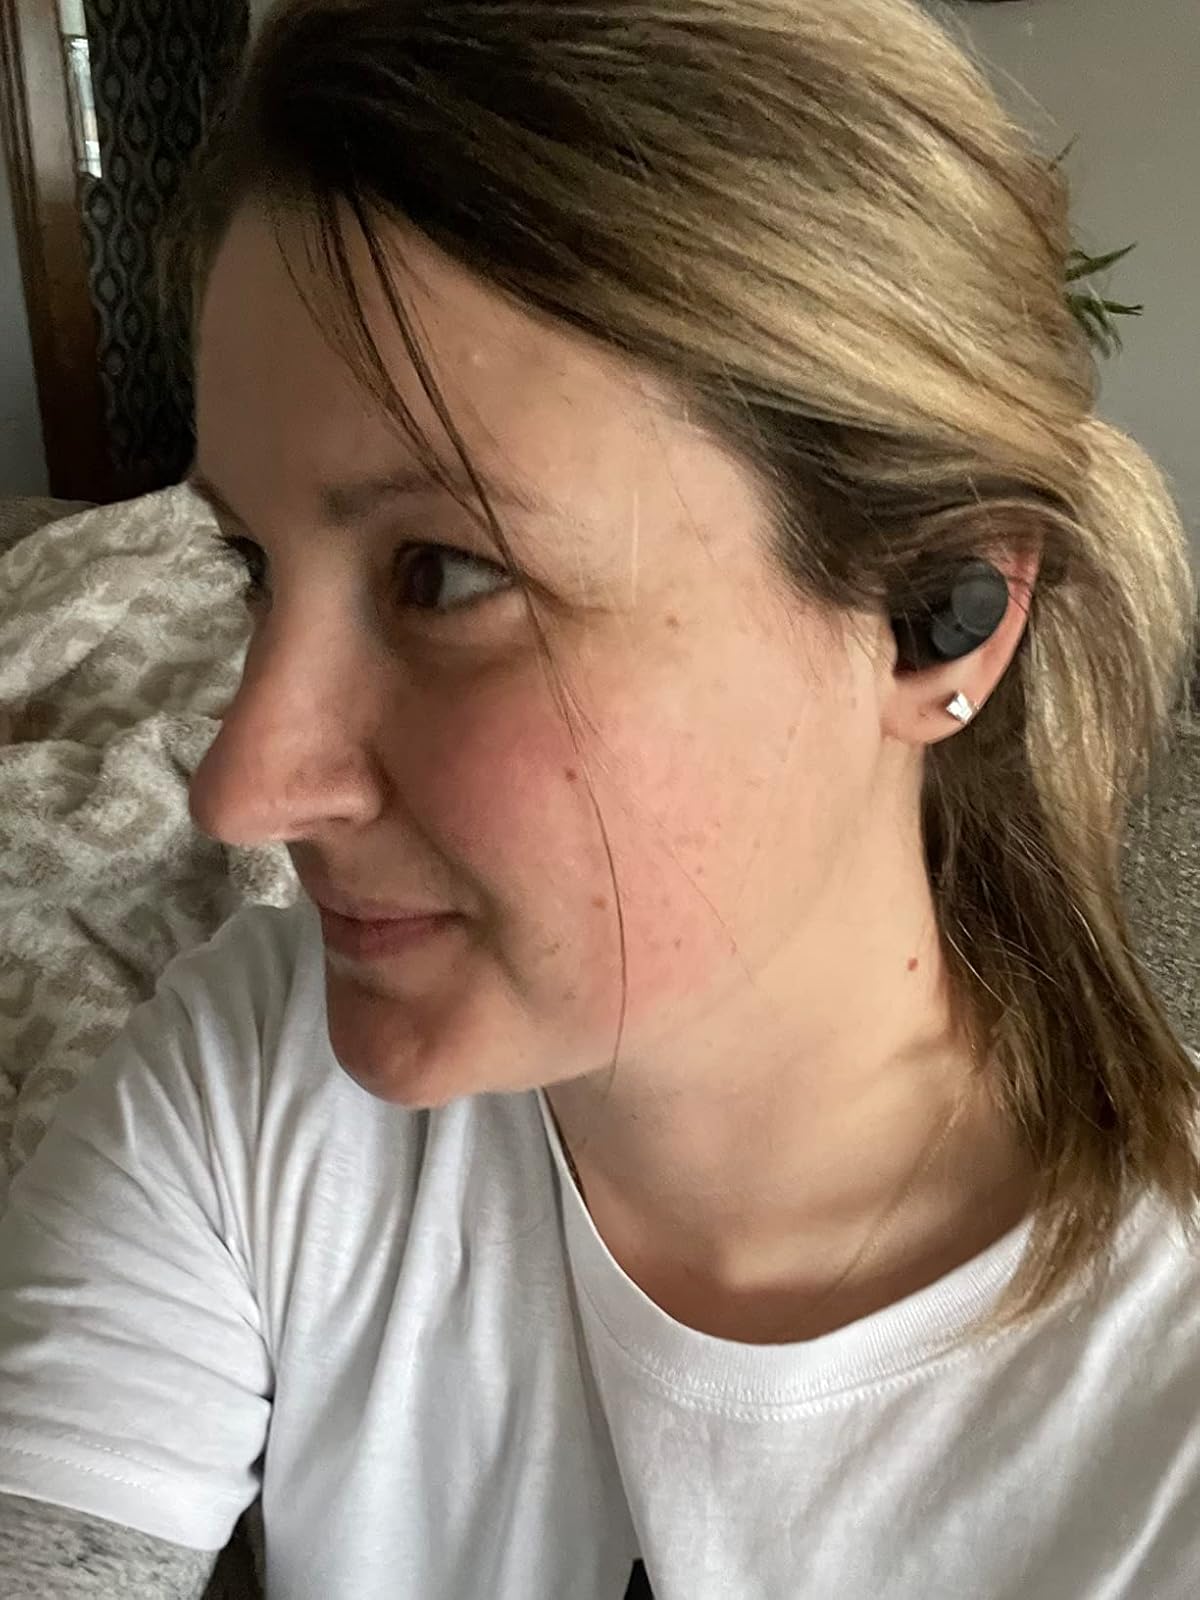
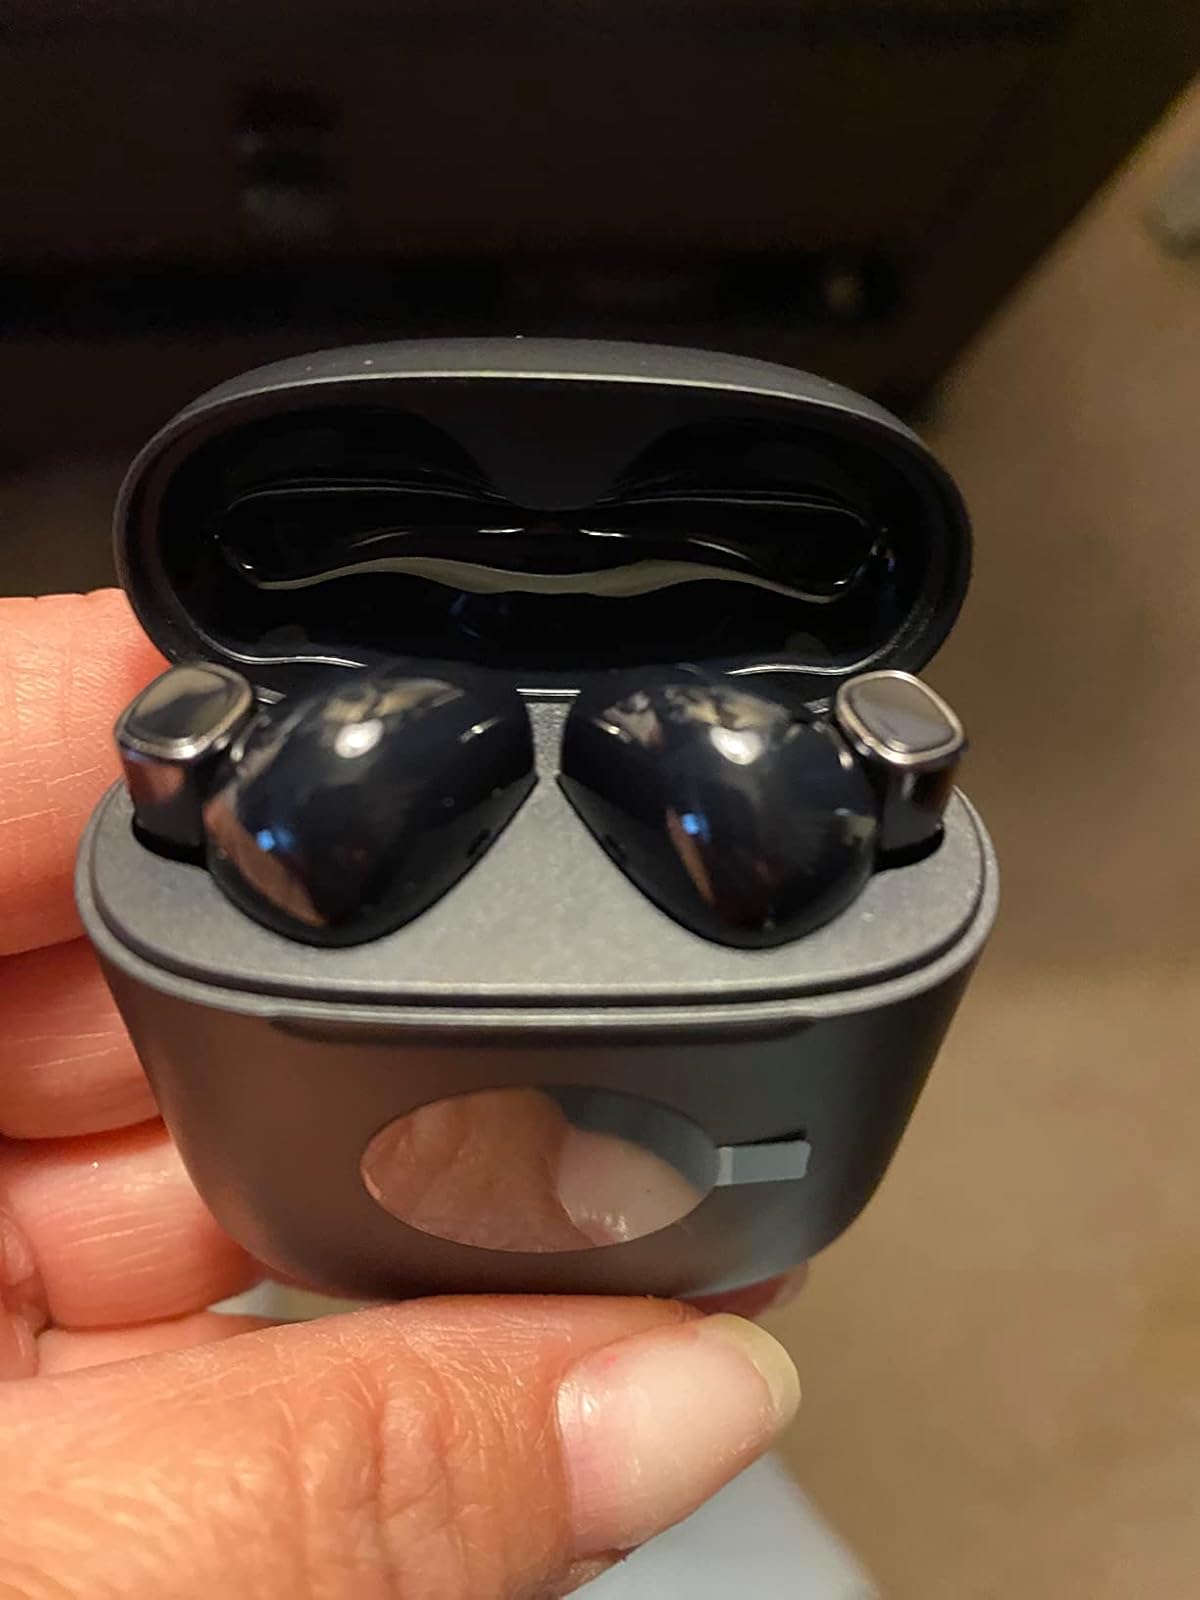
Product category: earbuds
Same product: no